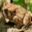
Label: frog